Answer in natural language. How many GarbageBags are visible in the scene? Choose between the following options: 6, 1, 4, 5 or 2
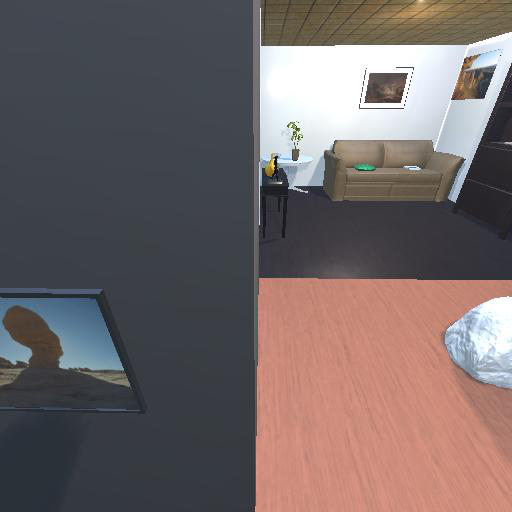
<answer>1</answer>